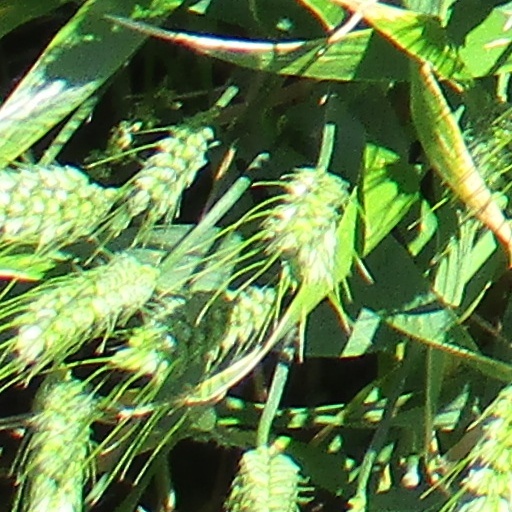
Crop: wheat